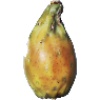
Label: cactus_fruit